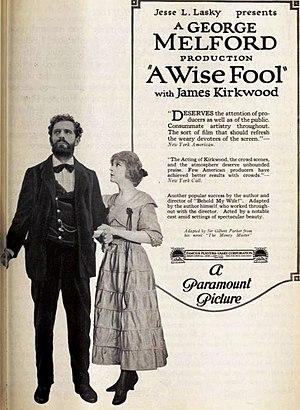
A Wise Fool est un film américain réalisé par George Melford et sorti en 1921.